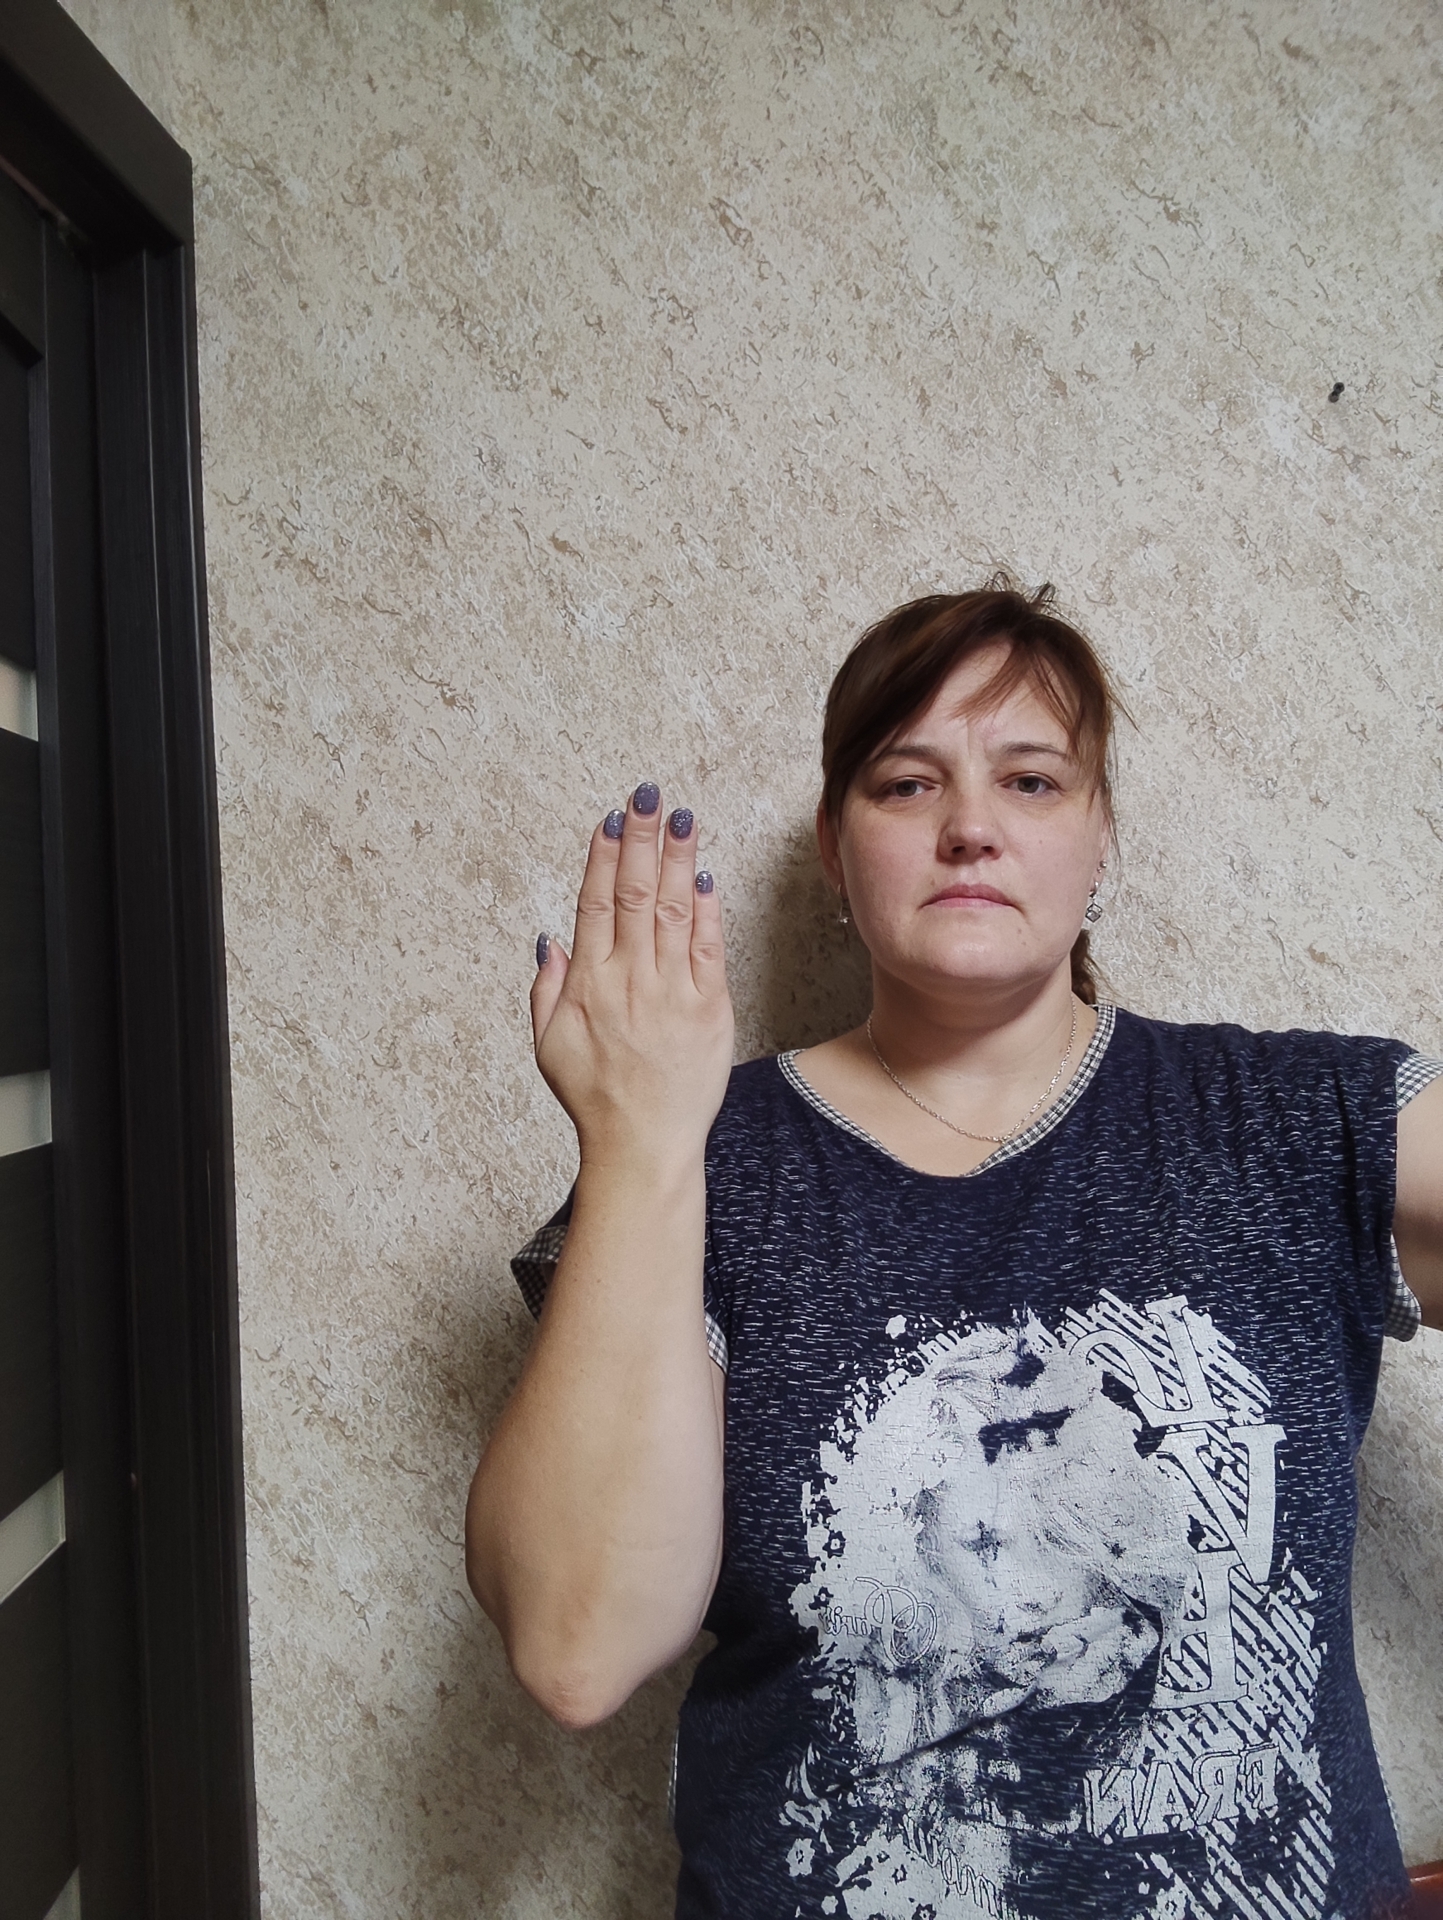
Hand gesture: stop_inverted